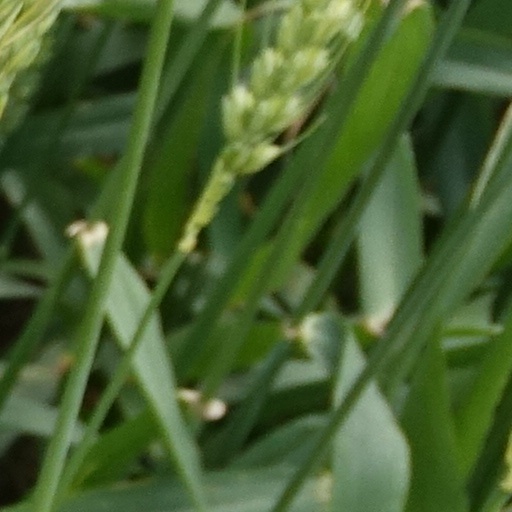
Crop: wheat